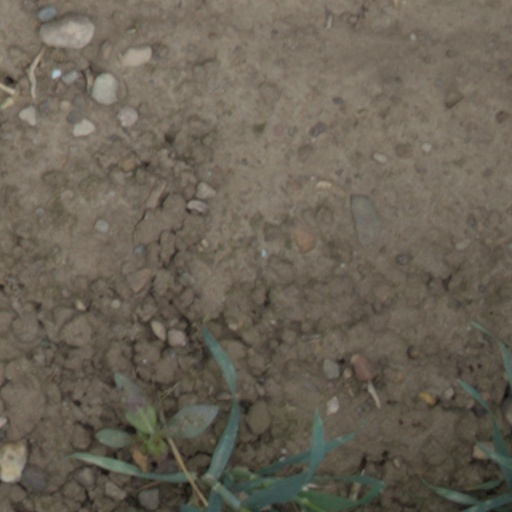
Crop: wheat